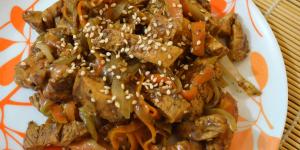
pollo asado con sesamo